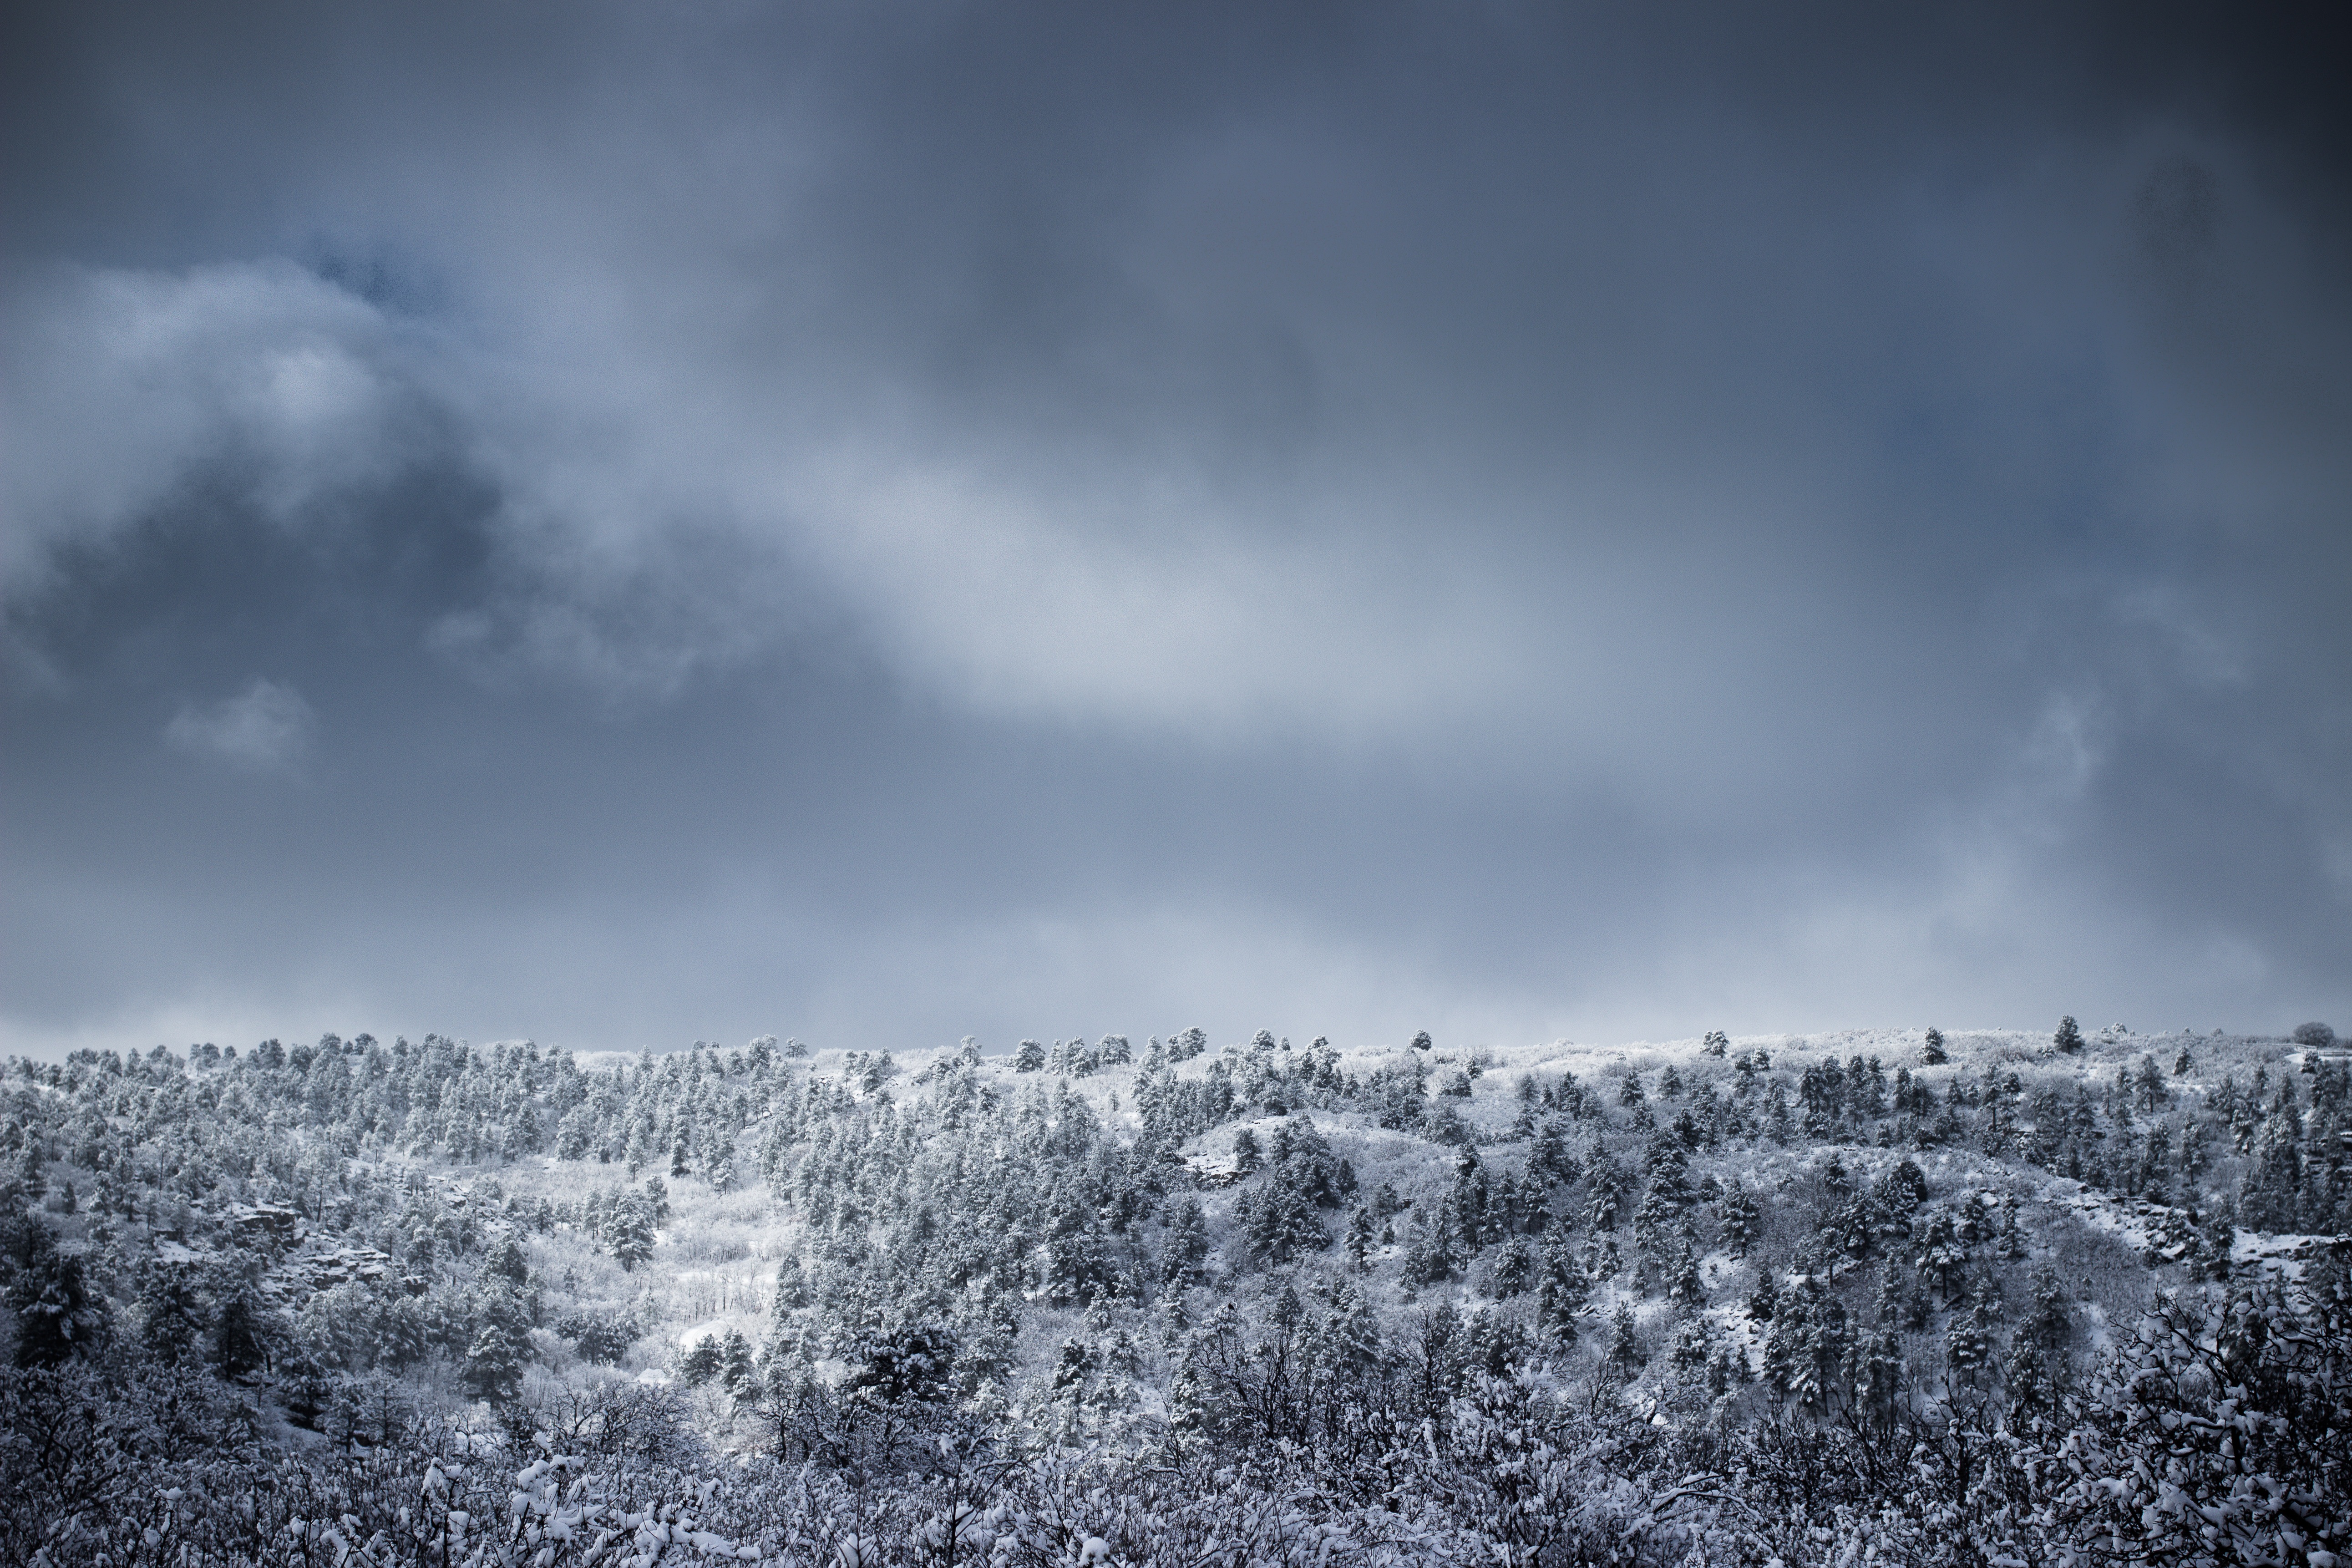
landscape, nature, forest, mountain, snow, cold, winter, cloud, sky, sunlight, morning, wind, frost, atmosphere, mountain range, weather, season, trees, freezing, meteorological phenomenon, atmospheric phenomenon, atmosphere of earth, mountainous landforms